Cor Brom

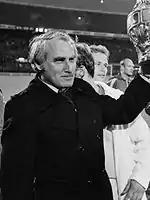
Brom in 1979

Cor Brom (27 August 1932 – 29 October 2008) was a Dutch football player and manager.